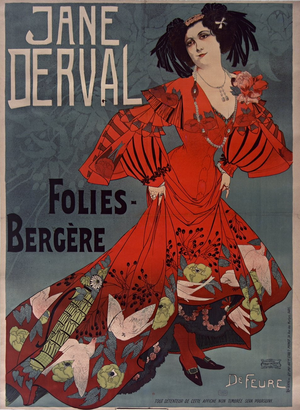
Georges de Feure, pseudonyme de Georges Joseph van Sluijters, né le 6 septembre 1868 à Paris et mort le 26 novembre 1943 dans la même ville, est un artiste peintre, affichiste et designer de meubles, d'objets décoratifs et d'aéroplanes français.